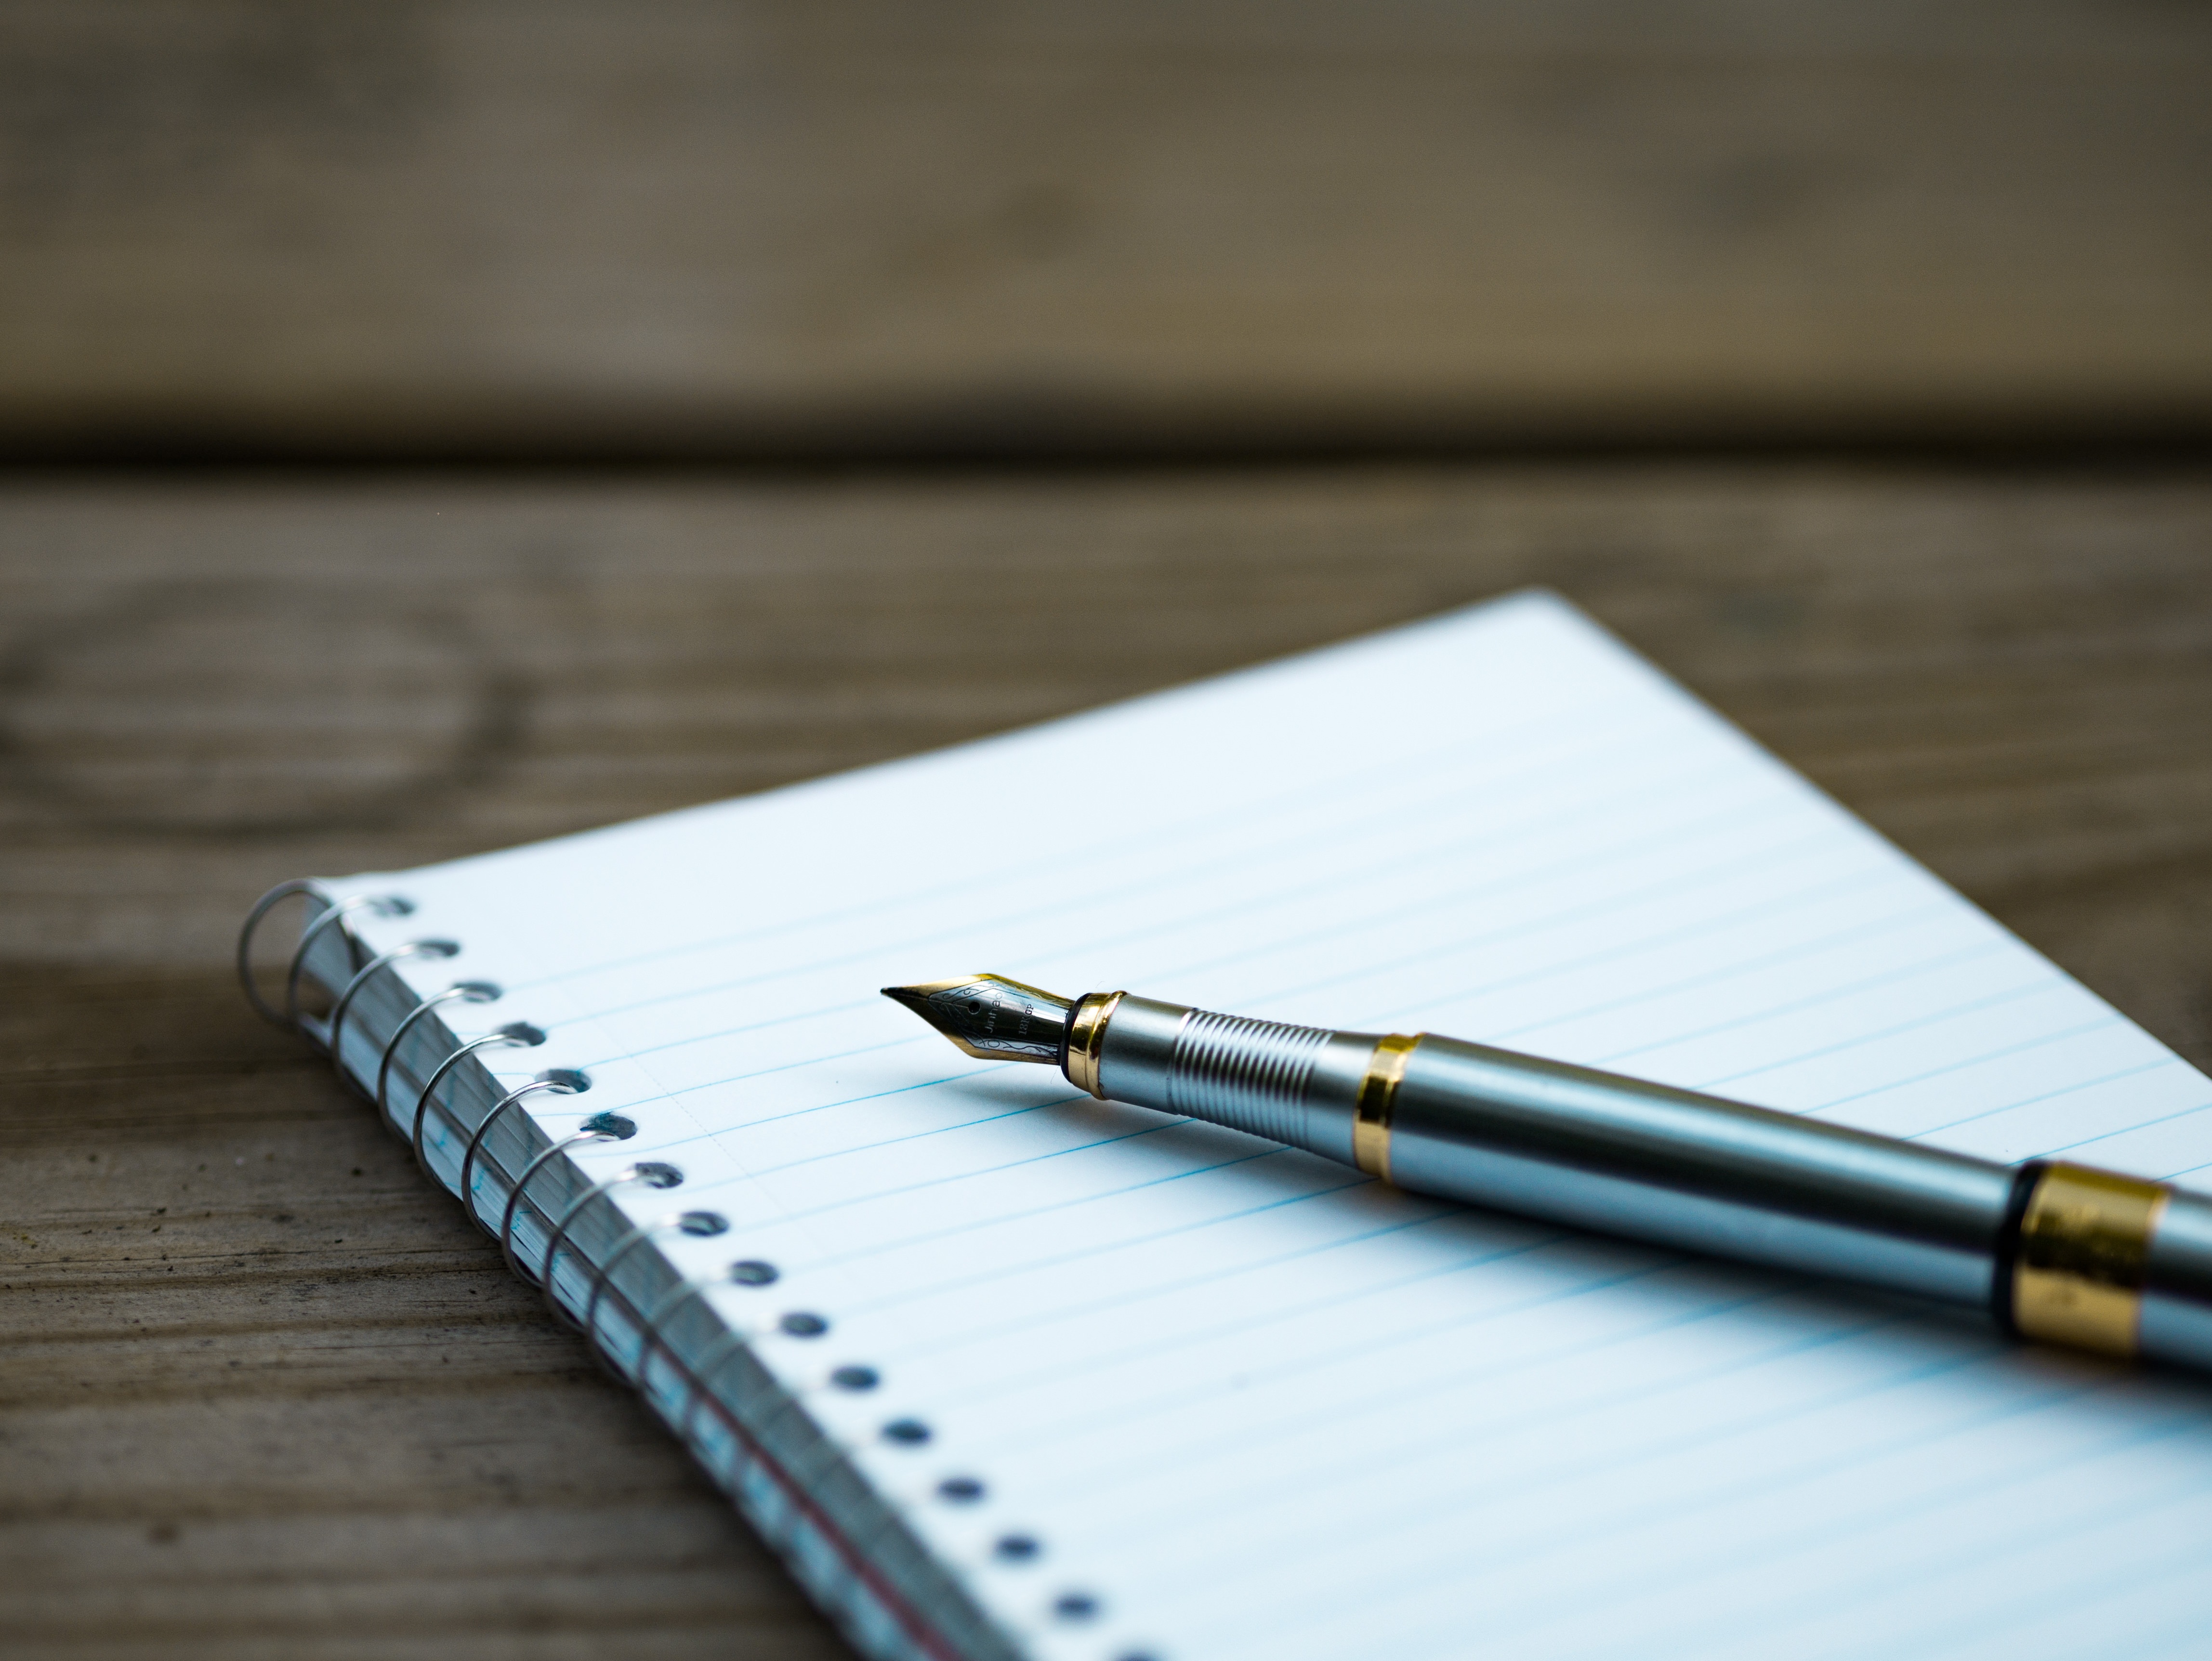
notebook, writing, table, pen, paper, page, note, write, fountain pen, close up, brand, handwriting, document, spiral notebook